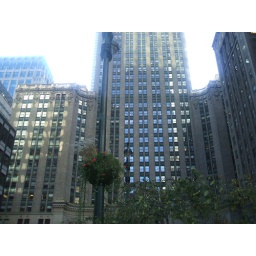
municipal building manhattan , cars drive under it